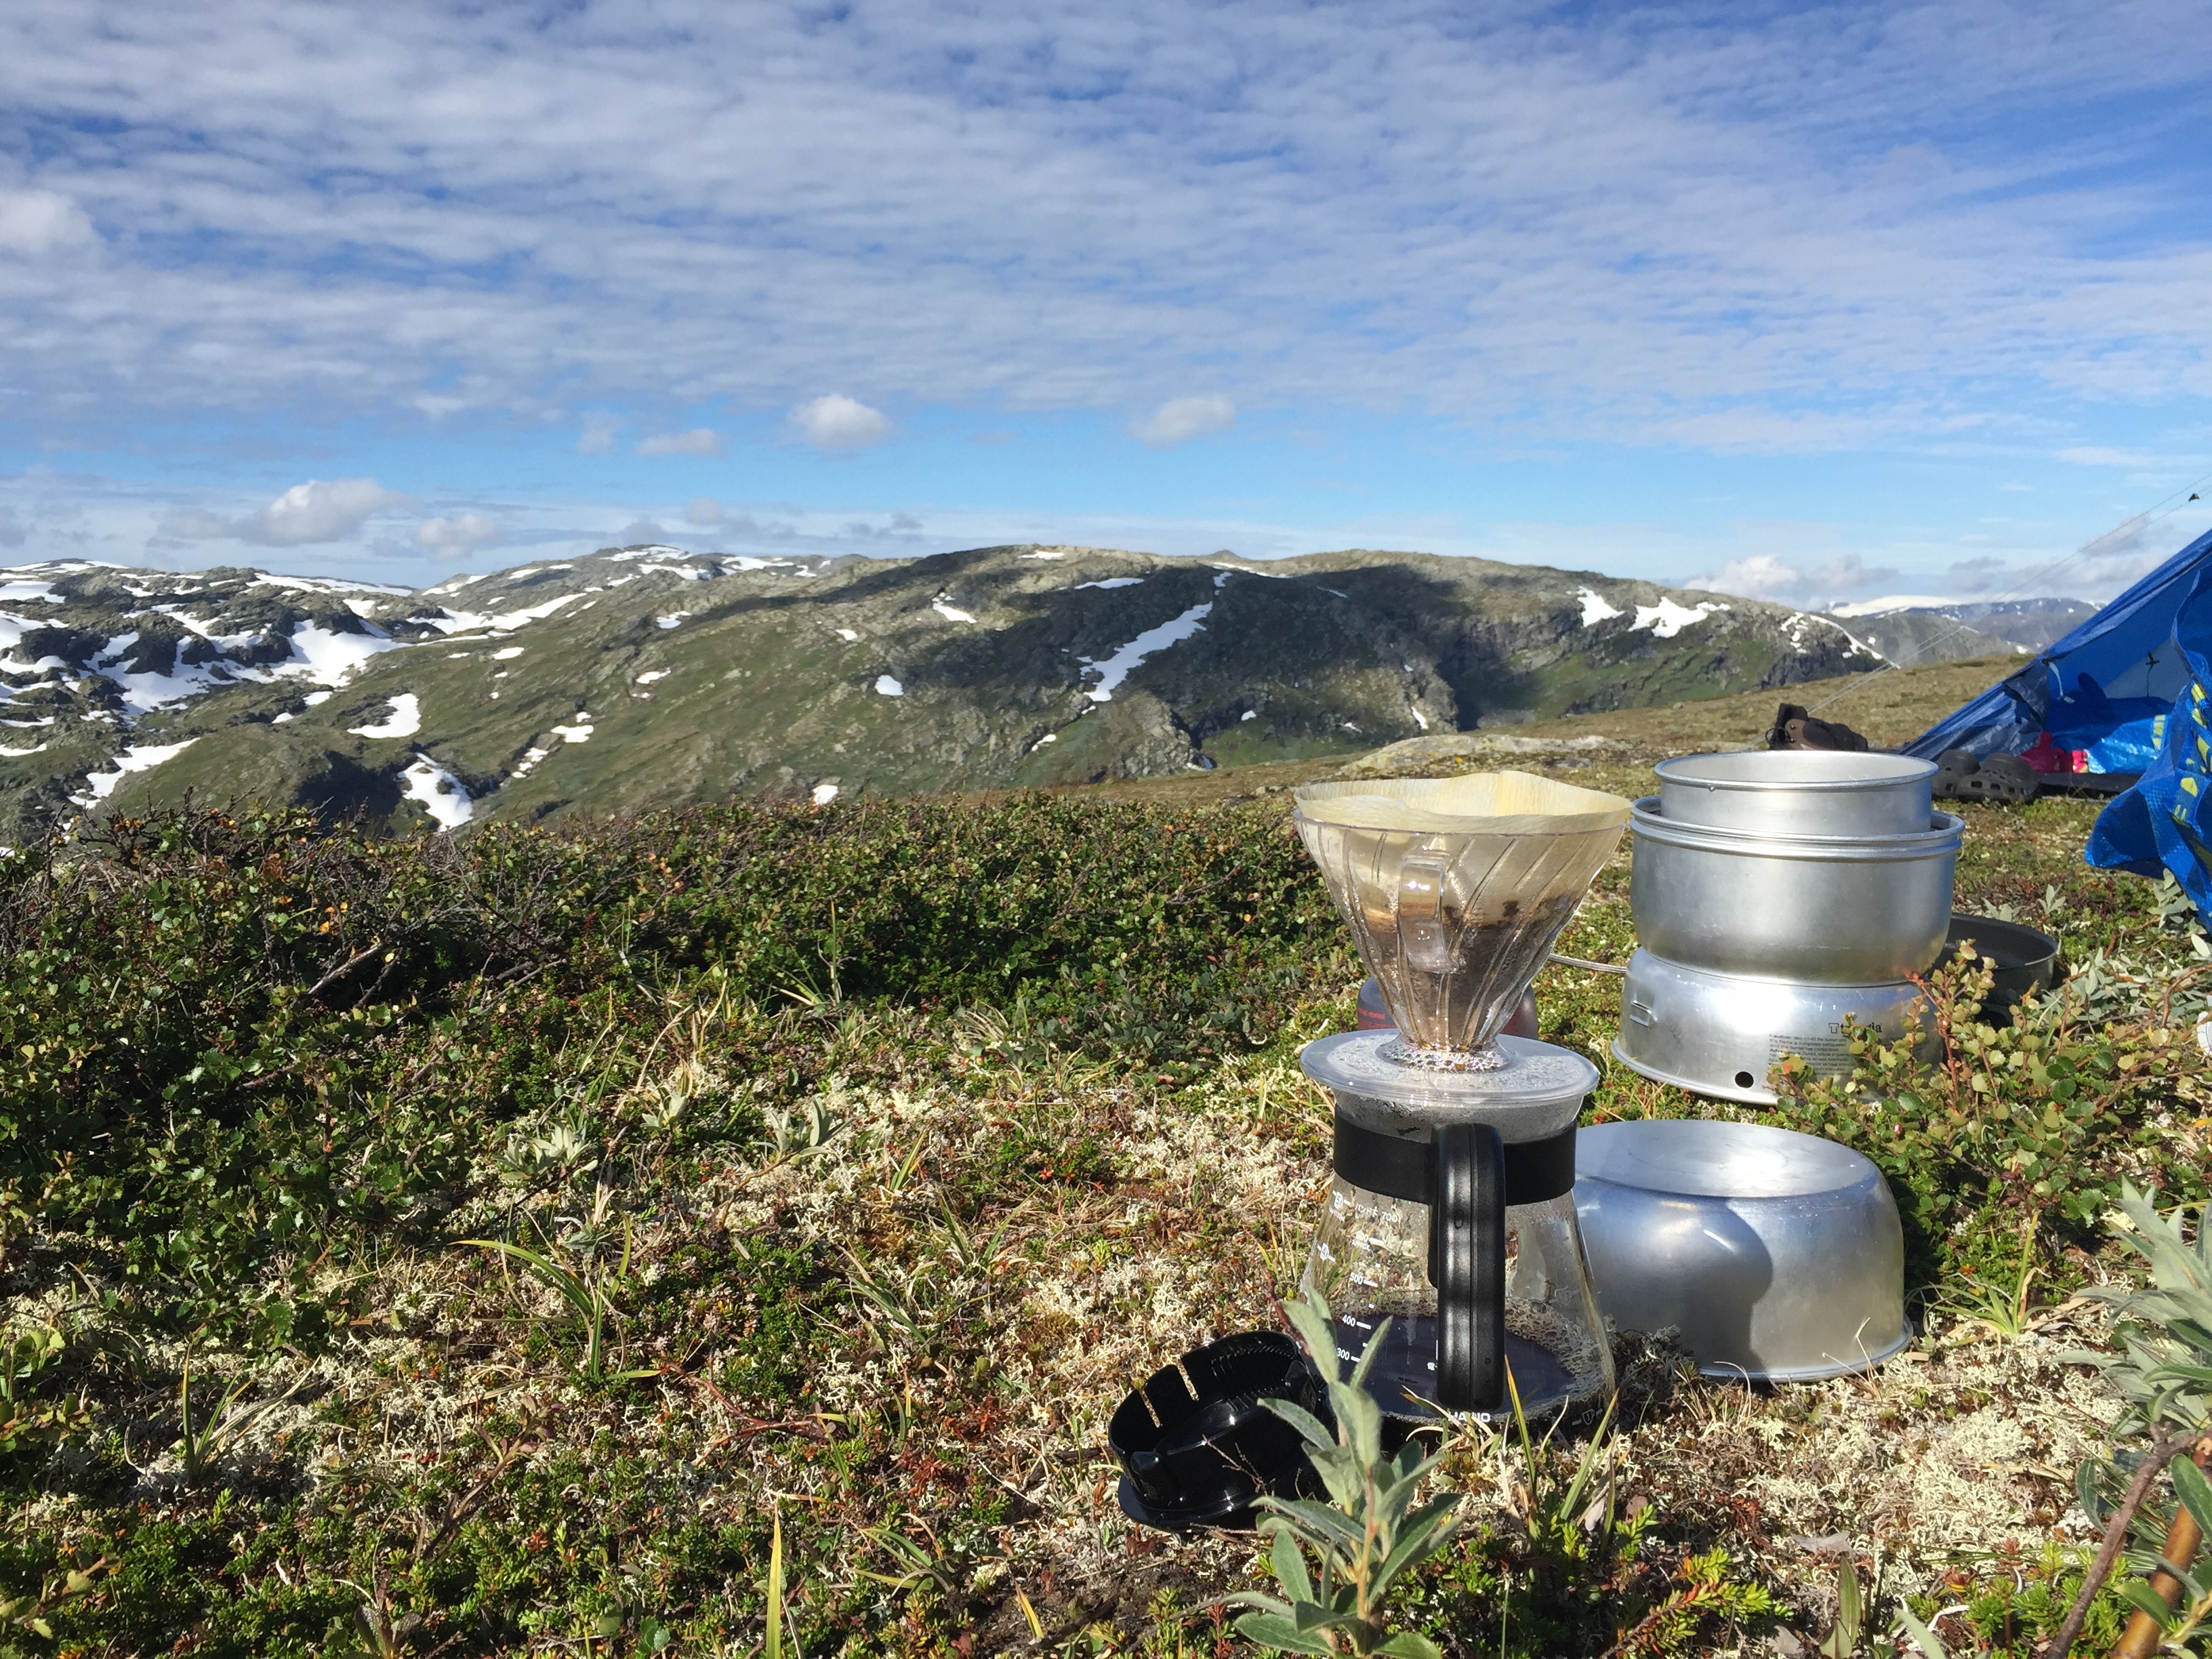
mountain, farm, meadow, rural area